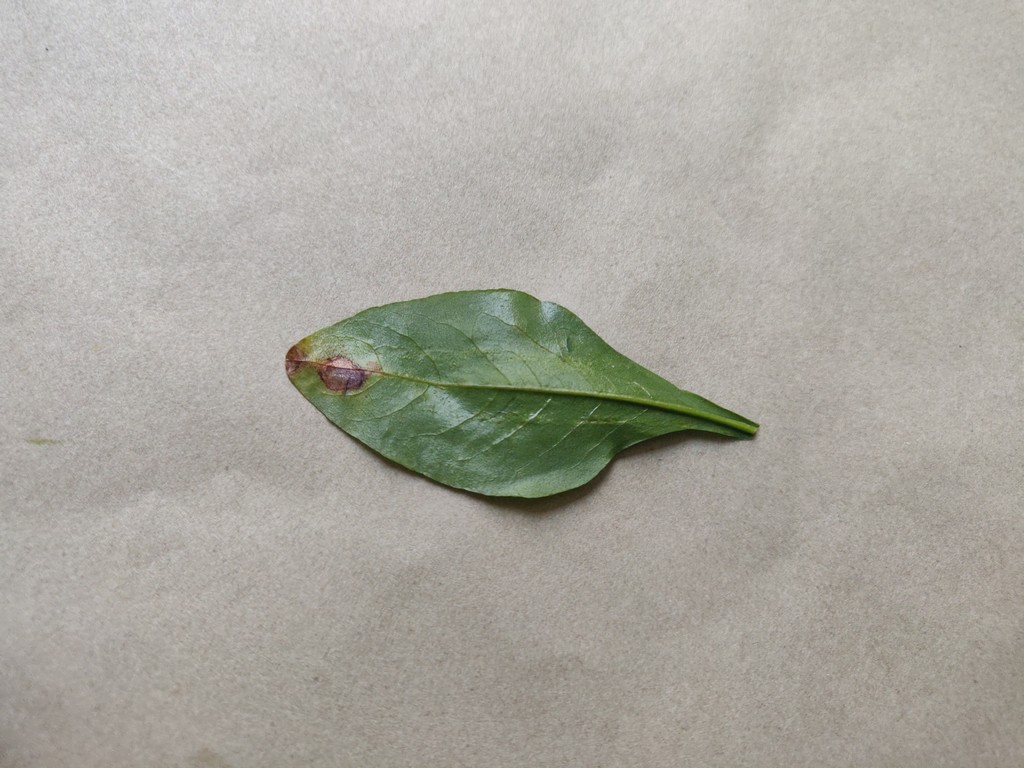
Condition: Unhealthy
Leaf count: single
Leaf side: back